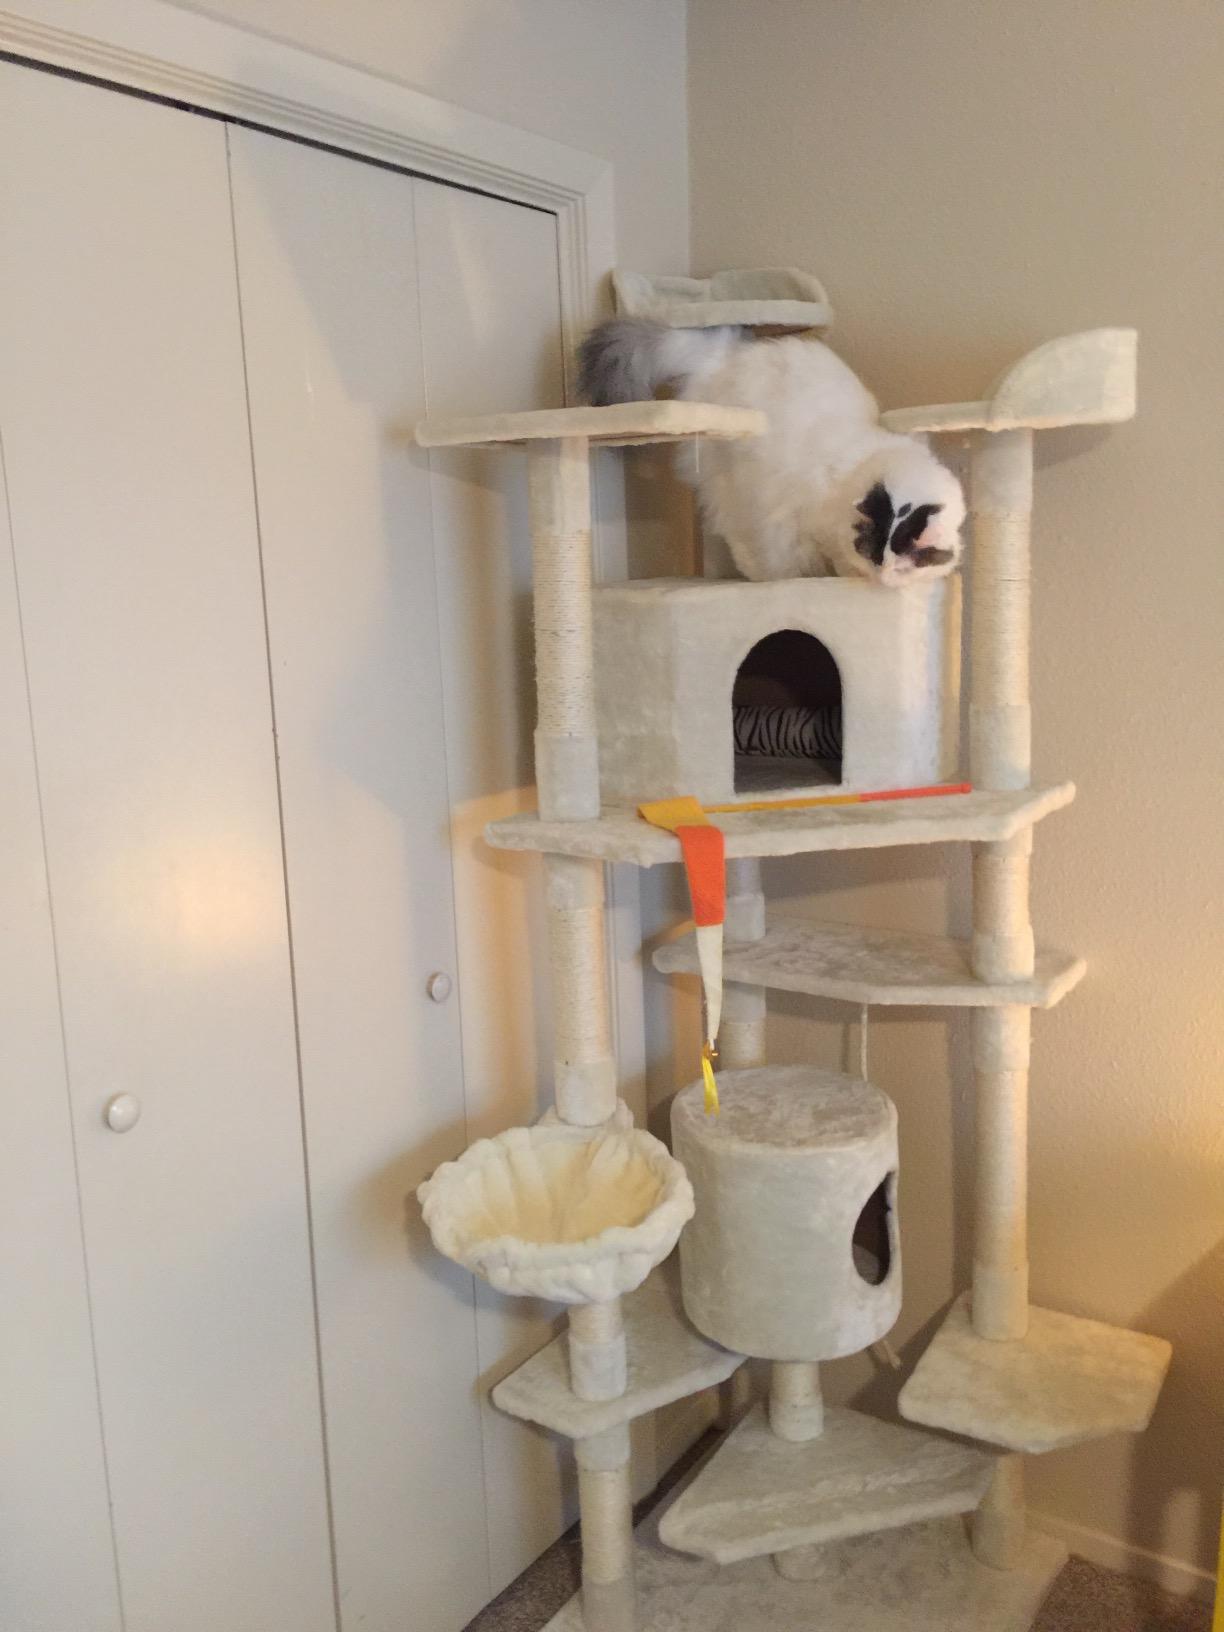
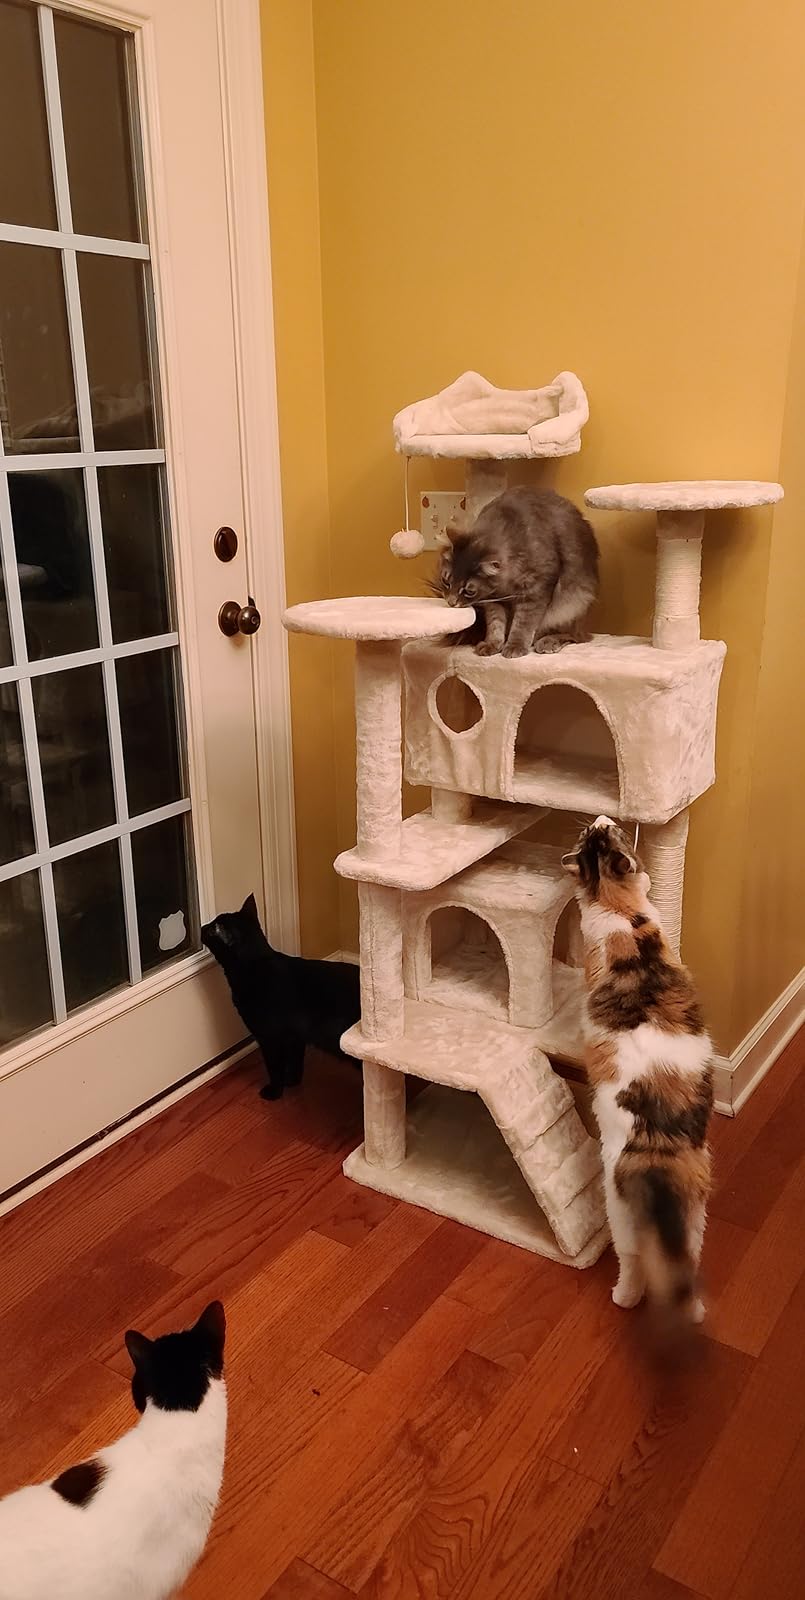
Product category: items_cat tree
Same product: no